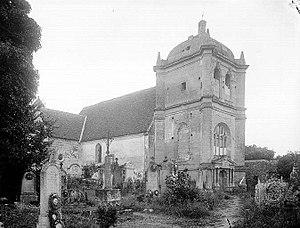
Vue depuis le nord-ouest.
L'église Saint-André est une église catholique paroissiale située à Moussy, en France. C'est l'une des églises romanes les plus archaïques du Vexin français, et l'une des rares qui ne furent pas construites à vaisseau unique, et dont le transept d'origine s'est conservé. Ses deux croisillons sont munis de petites absidioles. Le voûtement fait appel aux trois principales techniques qui ont cours à l'époque romane : la voûte d'arêtes pour la croisée du transept ; la voûte en berceau pour les croisillons et les absidioles ; et la voûte en cul-de-four pour l'abside. L'église est inscrite aux monuments historiques par arrêté du 16 juin 1926. La nef unique, simplement plafonnée, et le clocher-porche de la Renaissance du troisième quart du XVIᵉ siècle sont détruits par les bombardements alliés en 1944, qui visent les V1 allemands dissimulés dans les carrières souterraines de Nucourt. Ne restent que le portail Renaissance et le mur méridional de la base du clocher. L'église reste ensuite à l'abandon pendant une quinzaine d'années.